Crime in Washington (state)

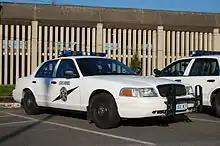
Washington State Patrol's Crown Victoria Car. These cars were part of a new fleet of patrol cars to be used state-wide from 2012.

These are devised and funded by various state, federal and local agencies in Washington state which are later put into implementation by policymakers.